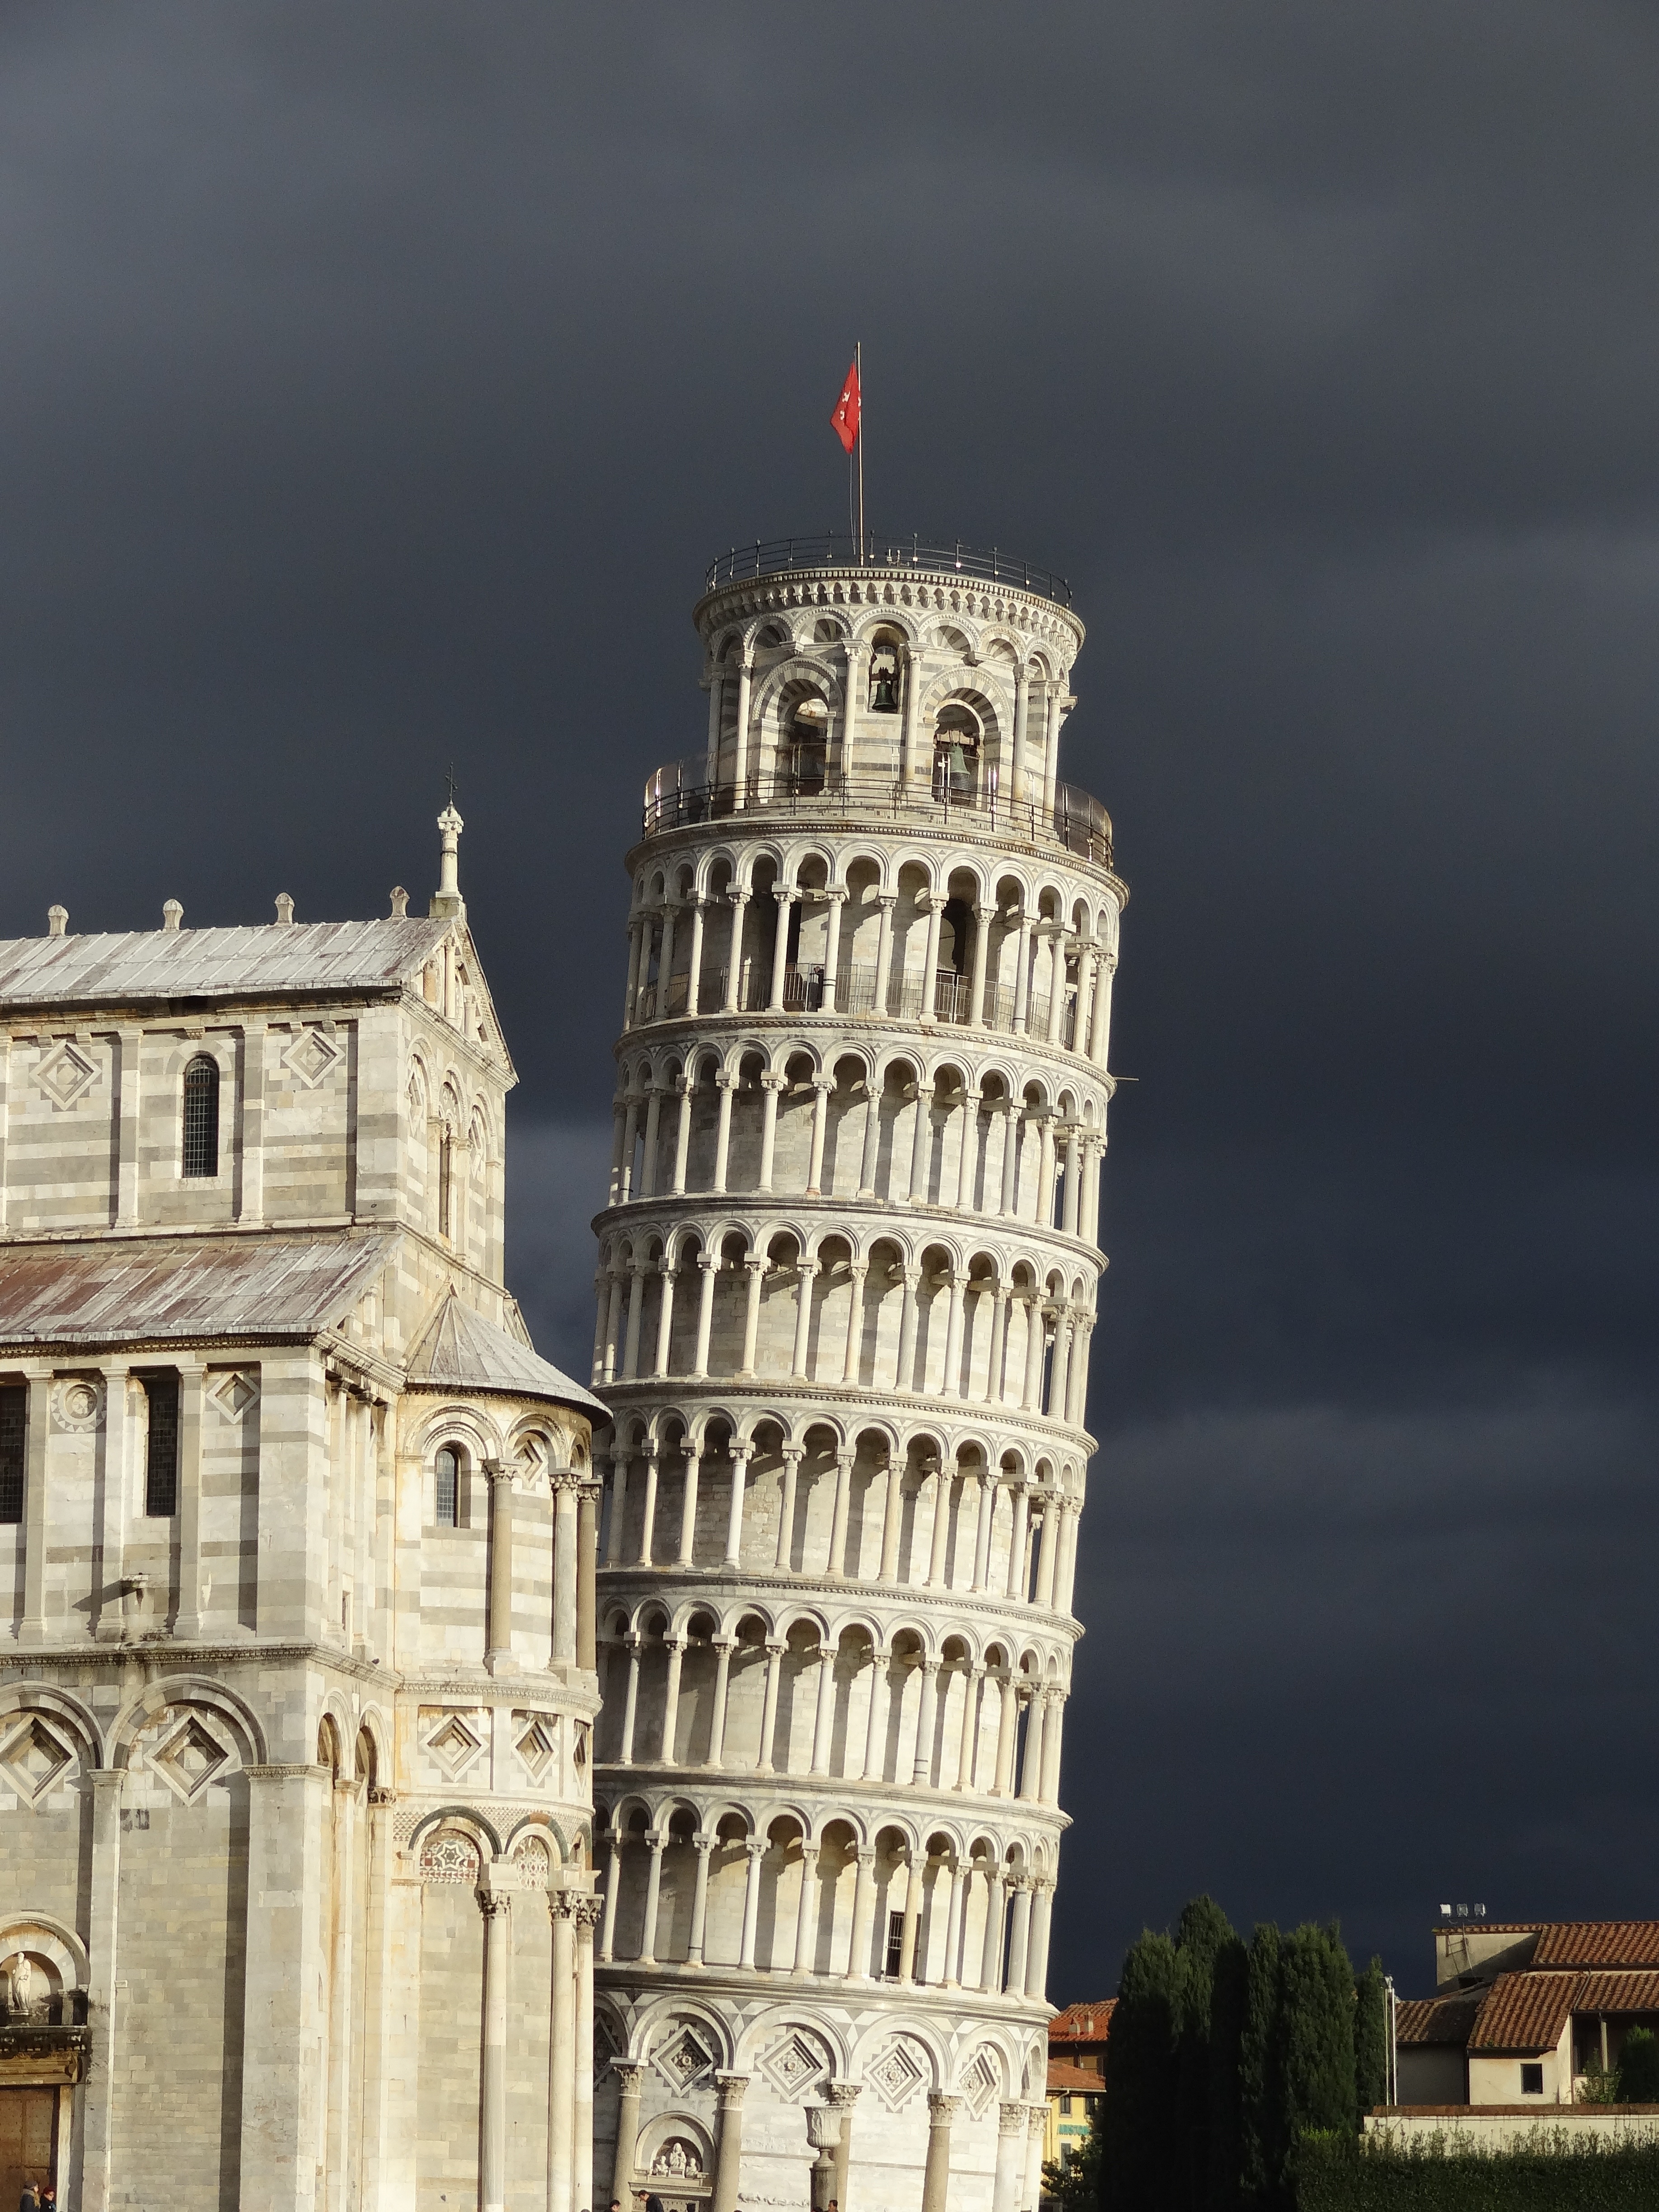
architecture, skyscraper, monument, cityscape, tower, landmark, italy, cathedral, tower block, spire, pisa, tower of pisa, buildings italy